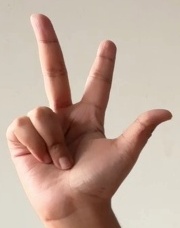
ASL sign: 3